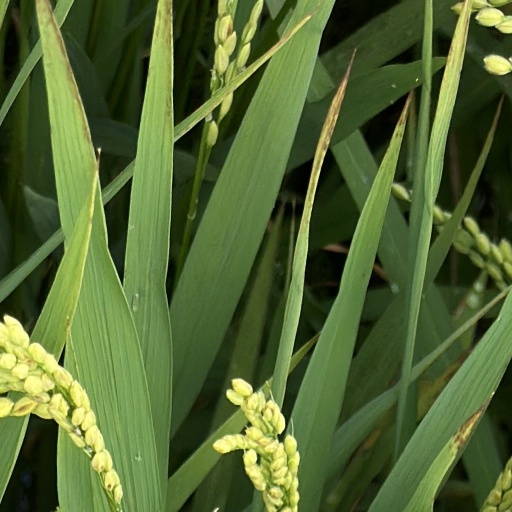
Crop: rice